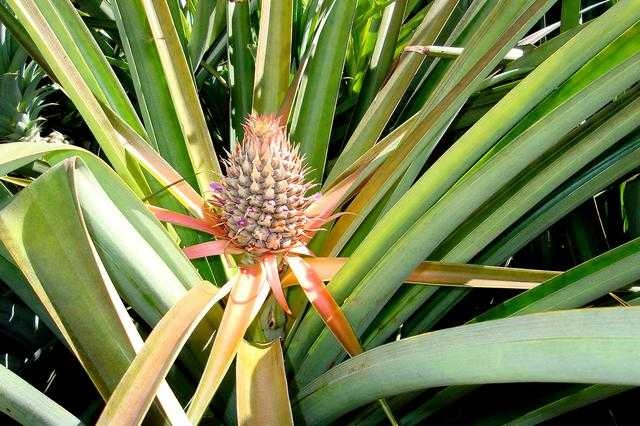
Label: Pineapple